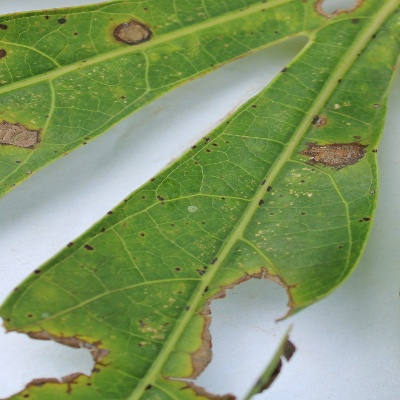
Crop: Cassava
Condition: brown spot